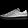
Label: Sneaker